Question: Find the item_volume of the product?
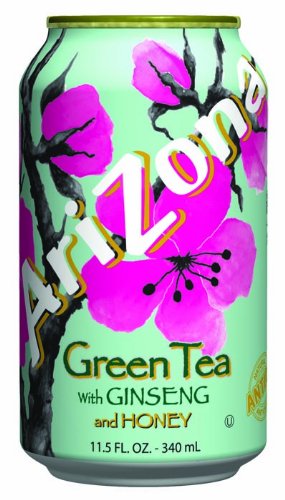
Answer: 11.5 fluid ounce